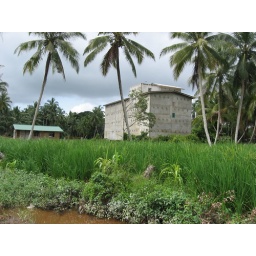
The freaking ugly bird house of disrespectul &amp;quot;pendatangs&amp;quot; to our village in Bajong